SeaCity Museum

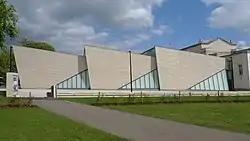
The pavilion consists of three interlocking bays

Southampton City Council appointed the design team in July 2009, naming Wilkinson Eyre as lead. A year later, Kier Southern were named as main contractor. Despite reservations over the appearance of the new pavilion, English Heritage gave their approval for the designs, and final planning permission was granted in September 2010. Work began in October. There were some obstacles to the build, contractors discovered significant corrosion to the original building's steel frame which had to be repaired. Adding the necessary security elements to cover museum exhibits in a listed building also proved challenging. Features from the original building were preserved in the design, the former prison cells were kept intact and used as toilet facilities, and a court room was preserved as an exhibition space.